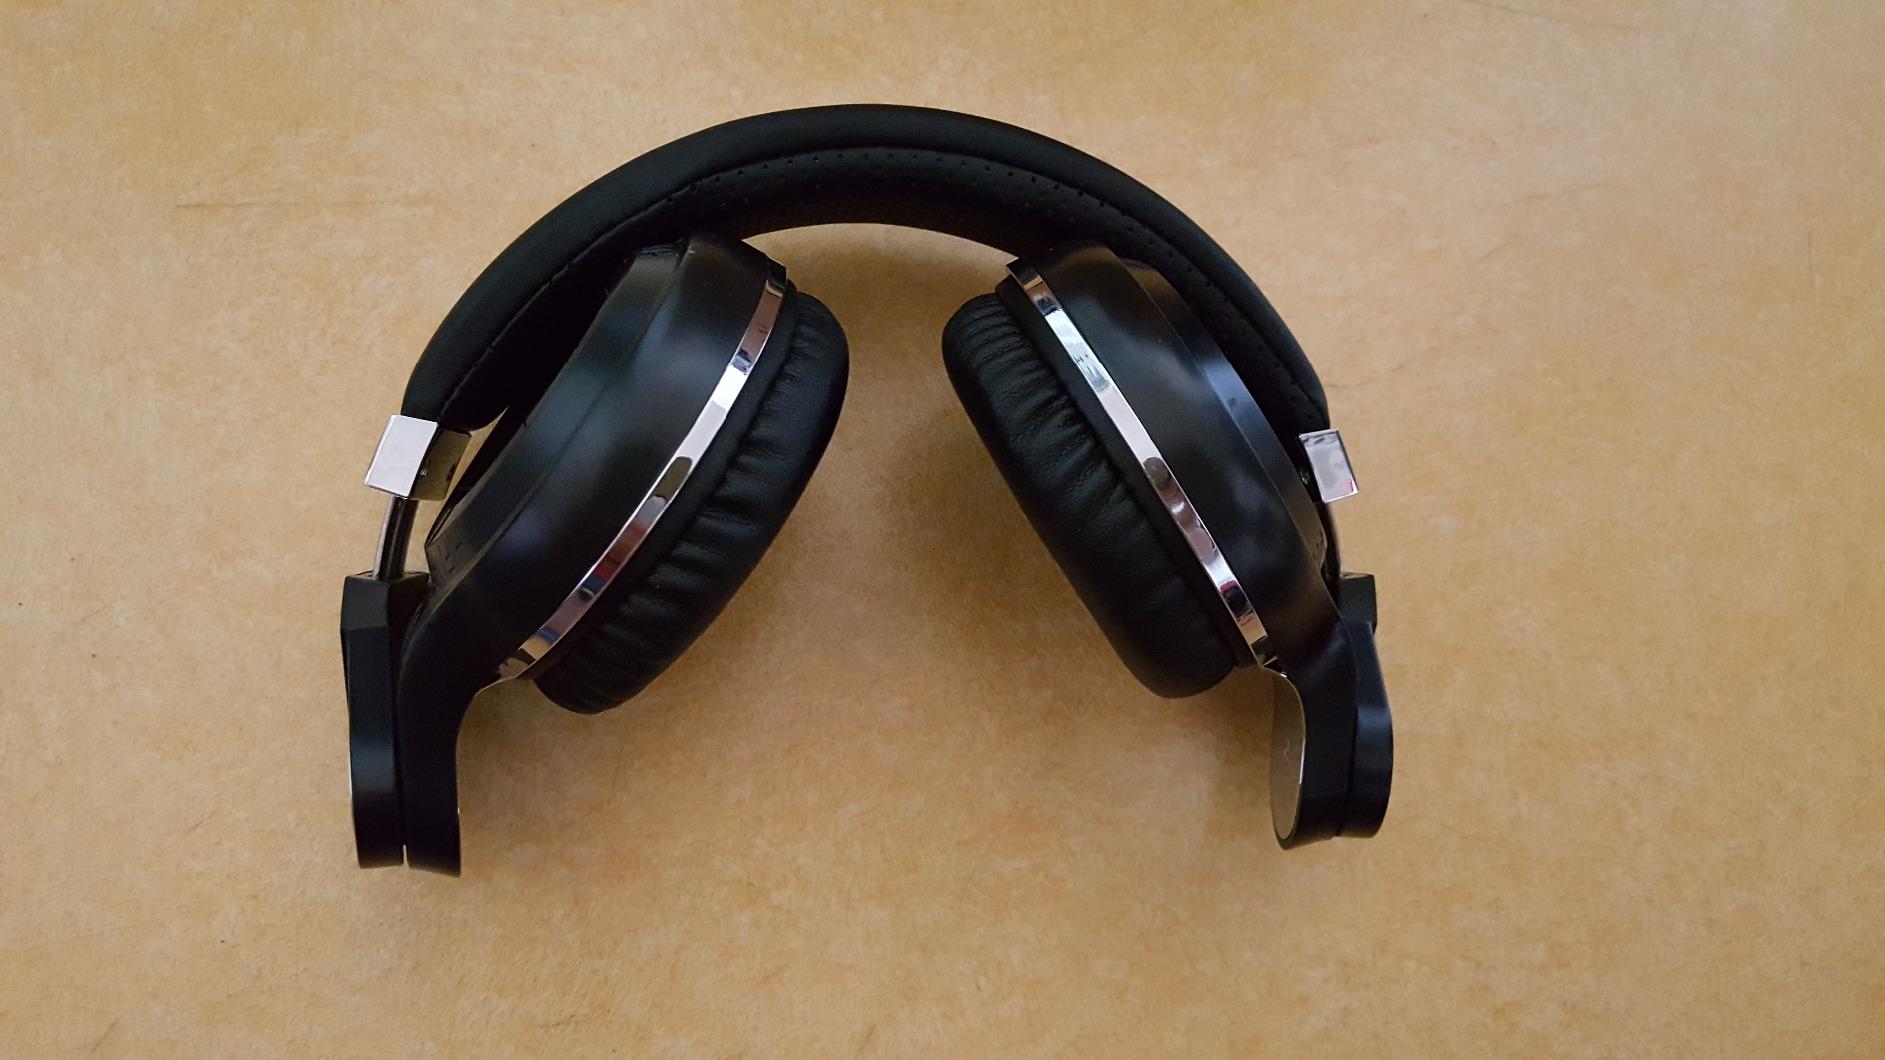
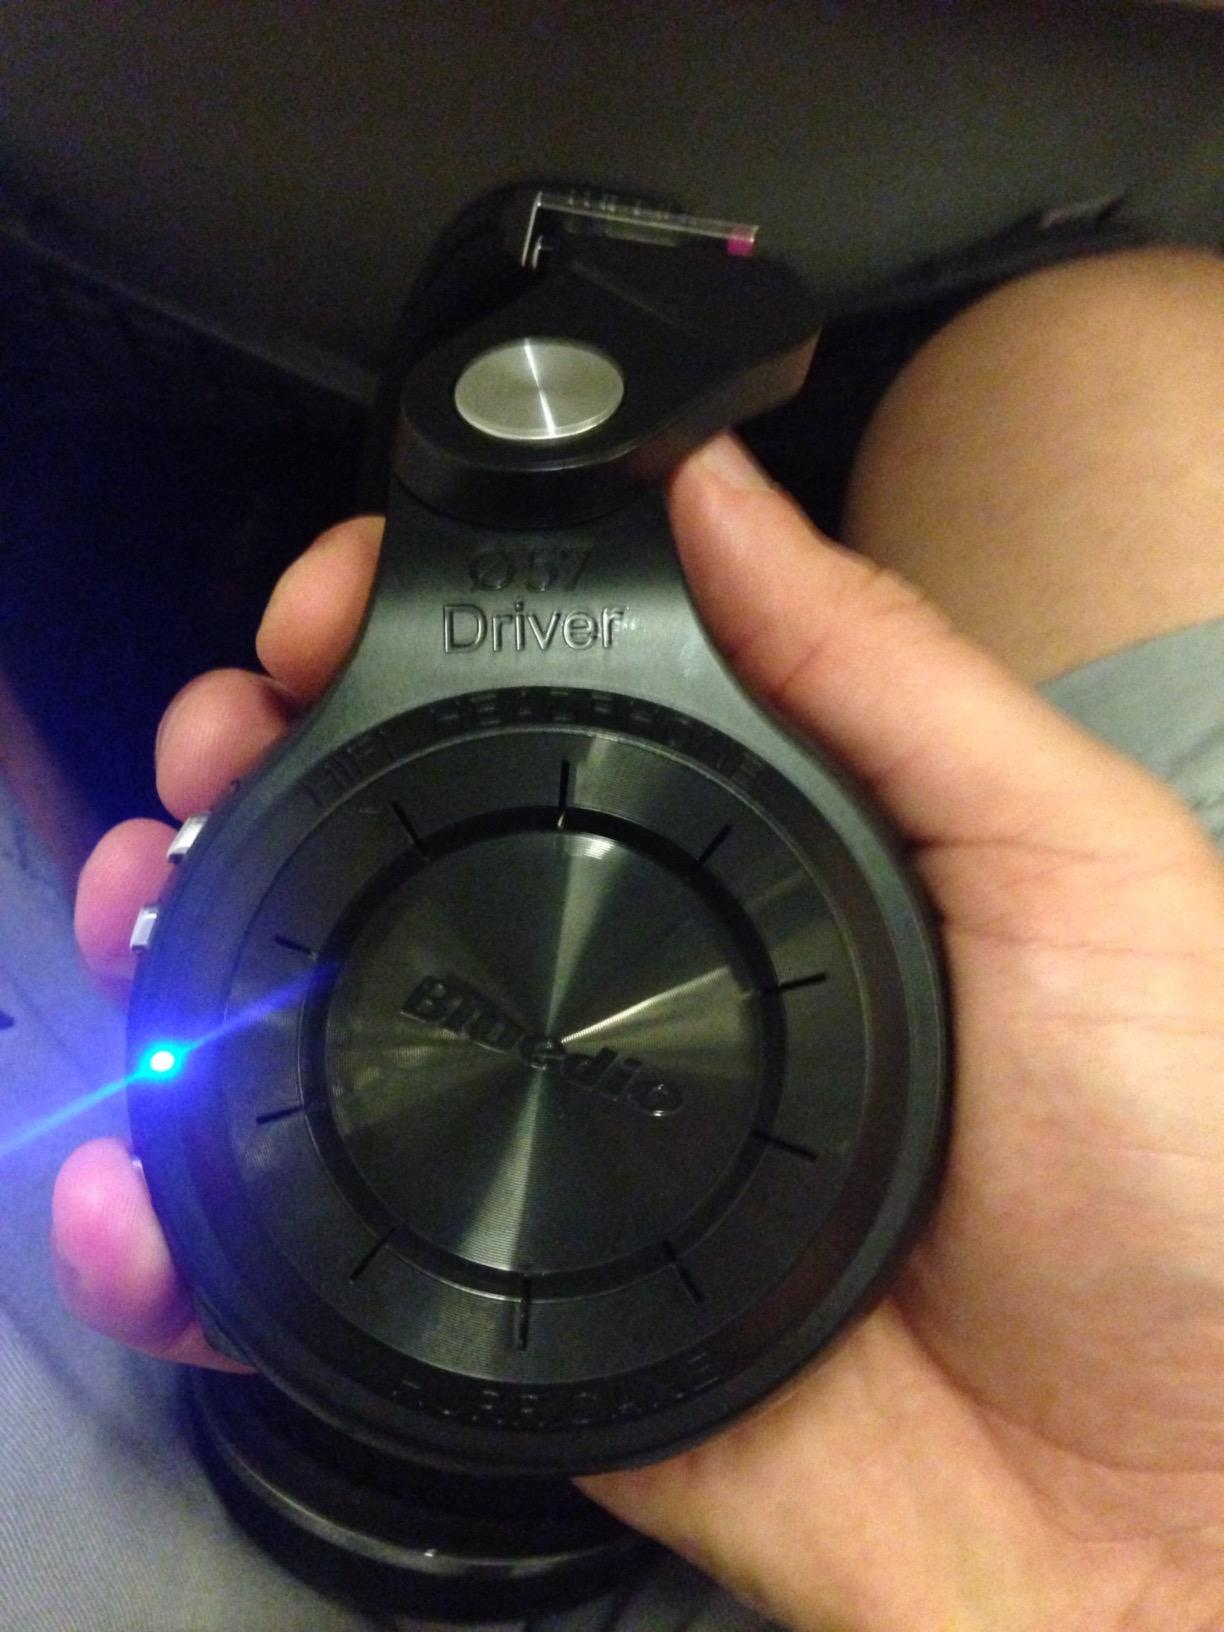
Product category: headphones
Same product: yes